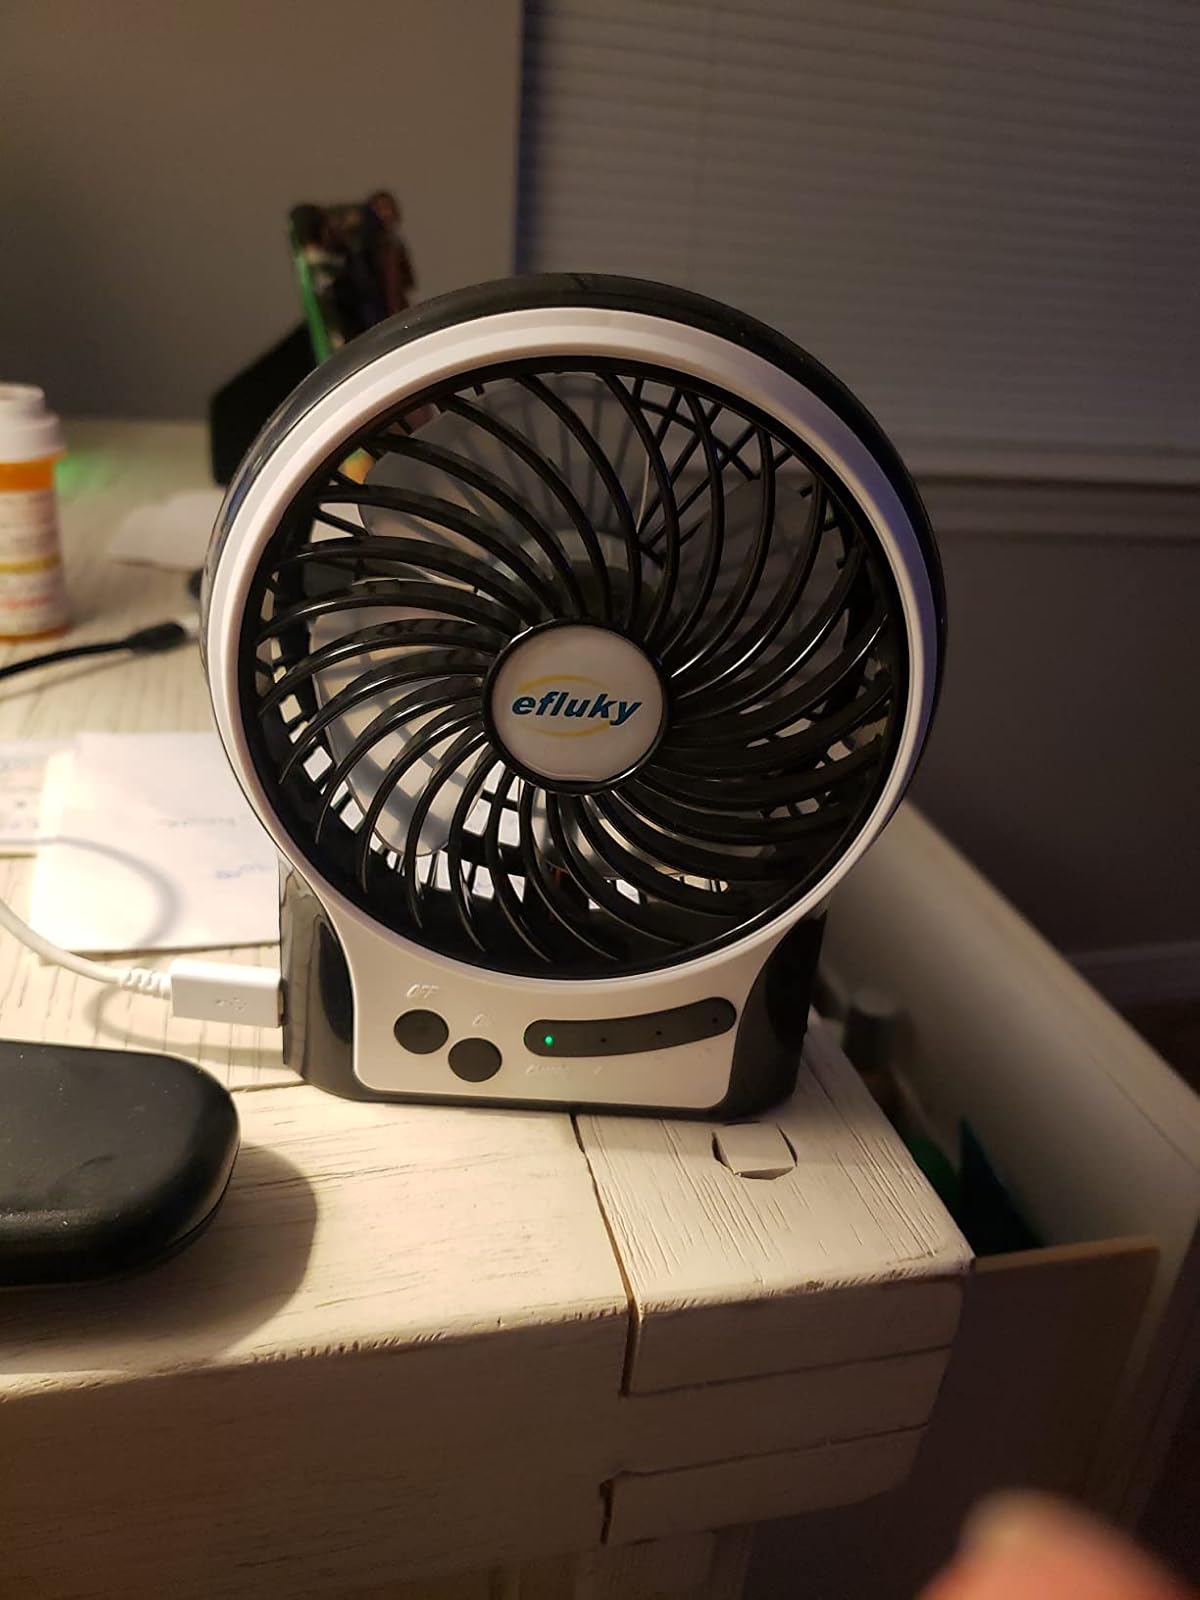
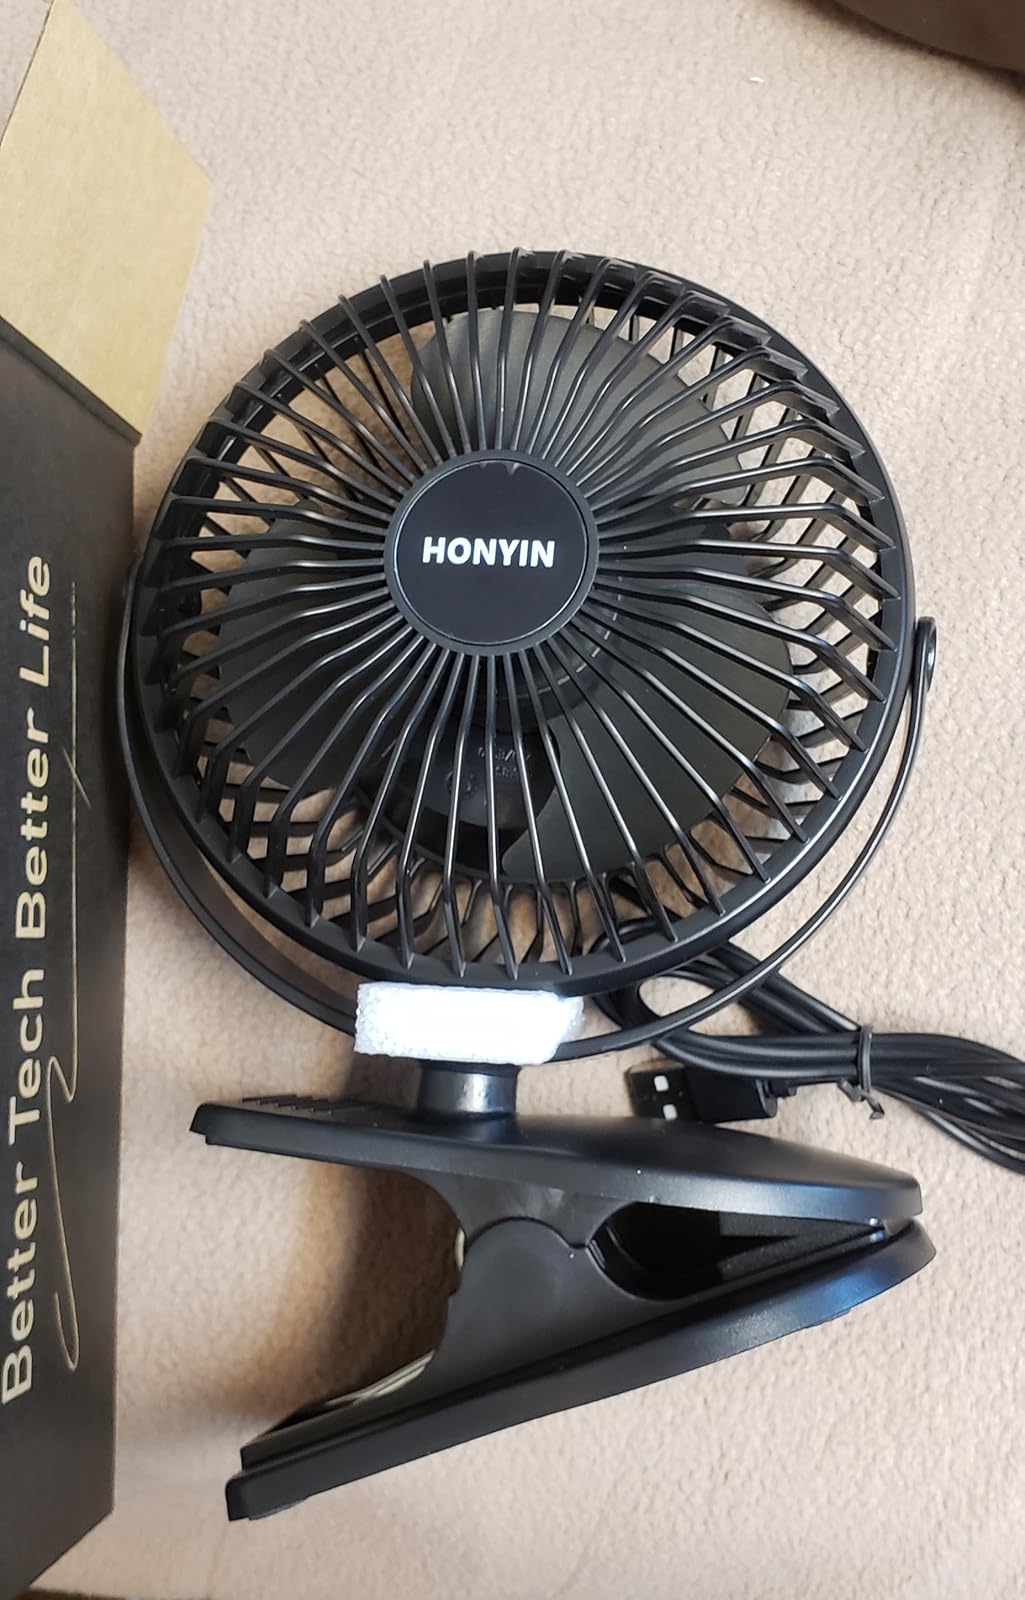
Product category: fan
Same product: no